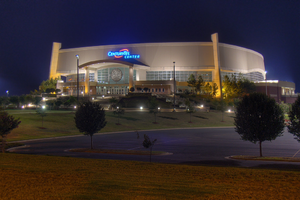
Le CenturyTel Center est une salle omnisports de 14 000 places située à Bossier City, Louisiane. Ses locataires sont les Mudbugs de Bossier-Shreveport et les Bossier-Shreveport Battle Wings.